Jim Plunkett

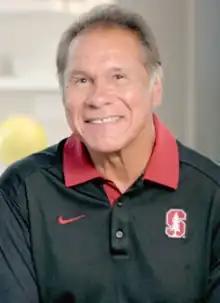
Plunkett in 2018

James William Plunkett (born December 5, 1947) is an American former professional football quarterback who played in the National Football League (NFL) for 16 seasons. He achieved his greatest success during his final eight seasons with the Raiders franchise, whom he led to two Super Bowl wins.